Eich, Rhineland-Palatinate

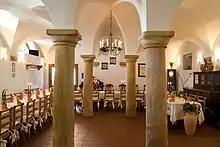
Built as a cowshed in 1824, and now used as a wine tasting parlour

In the village heart is found a stone, vaulted cowshed. However, nowadays this historic groin-vaulted space is used as a winery's wine-tasting parlour.